Sonam Dolma Brauen

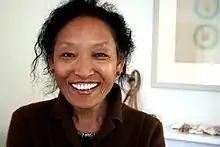
Sonam Dolma Brauen at her studio in 2008

Sonam Dolma Brauen (born 1953) is a Tibetan-Swiss contemporary painter and sculptor.